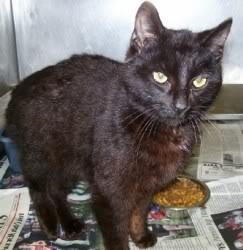
Breed: Bombay